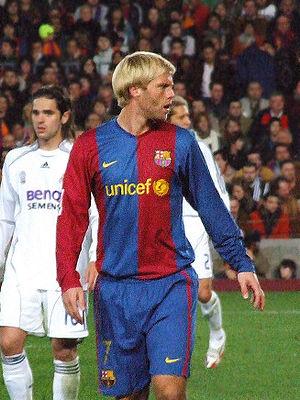
La culture de l'Islande, pays de l'Europe du Nord, désigne d'abord les pratiques culturelles observables de ses habitants.
L'Islande, en forme longue la république d'Islande, est un pays insulaire d'Europe du Nord situé dans l'océan Atlantique. Géographiquement plus proche du continent américain du fait de sa proximité avec le Groenland, le pays est rattaché culturellement et historiquement à l'Europe. Ayant pour capitale et pour plus grande ville Reykjavik, son régime politique est une république parlementaire.